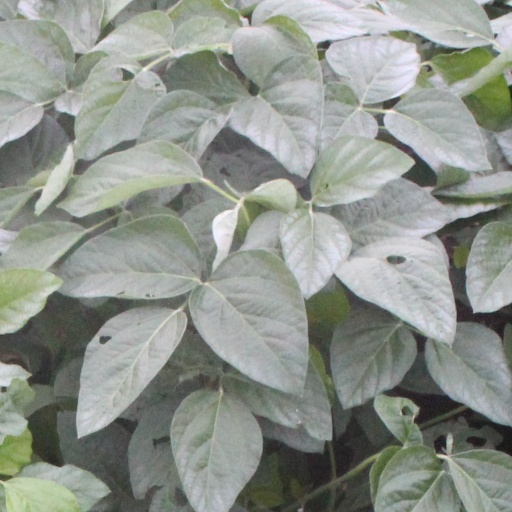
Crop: soybean